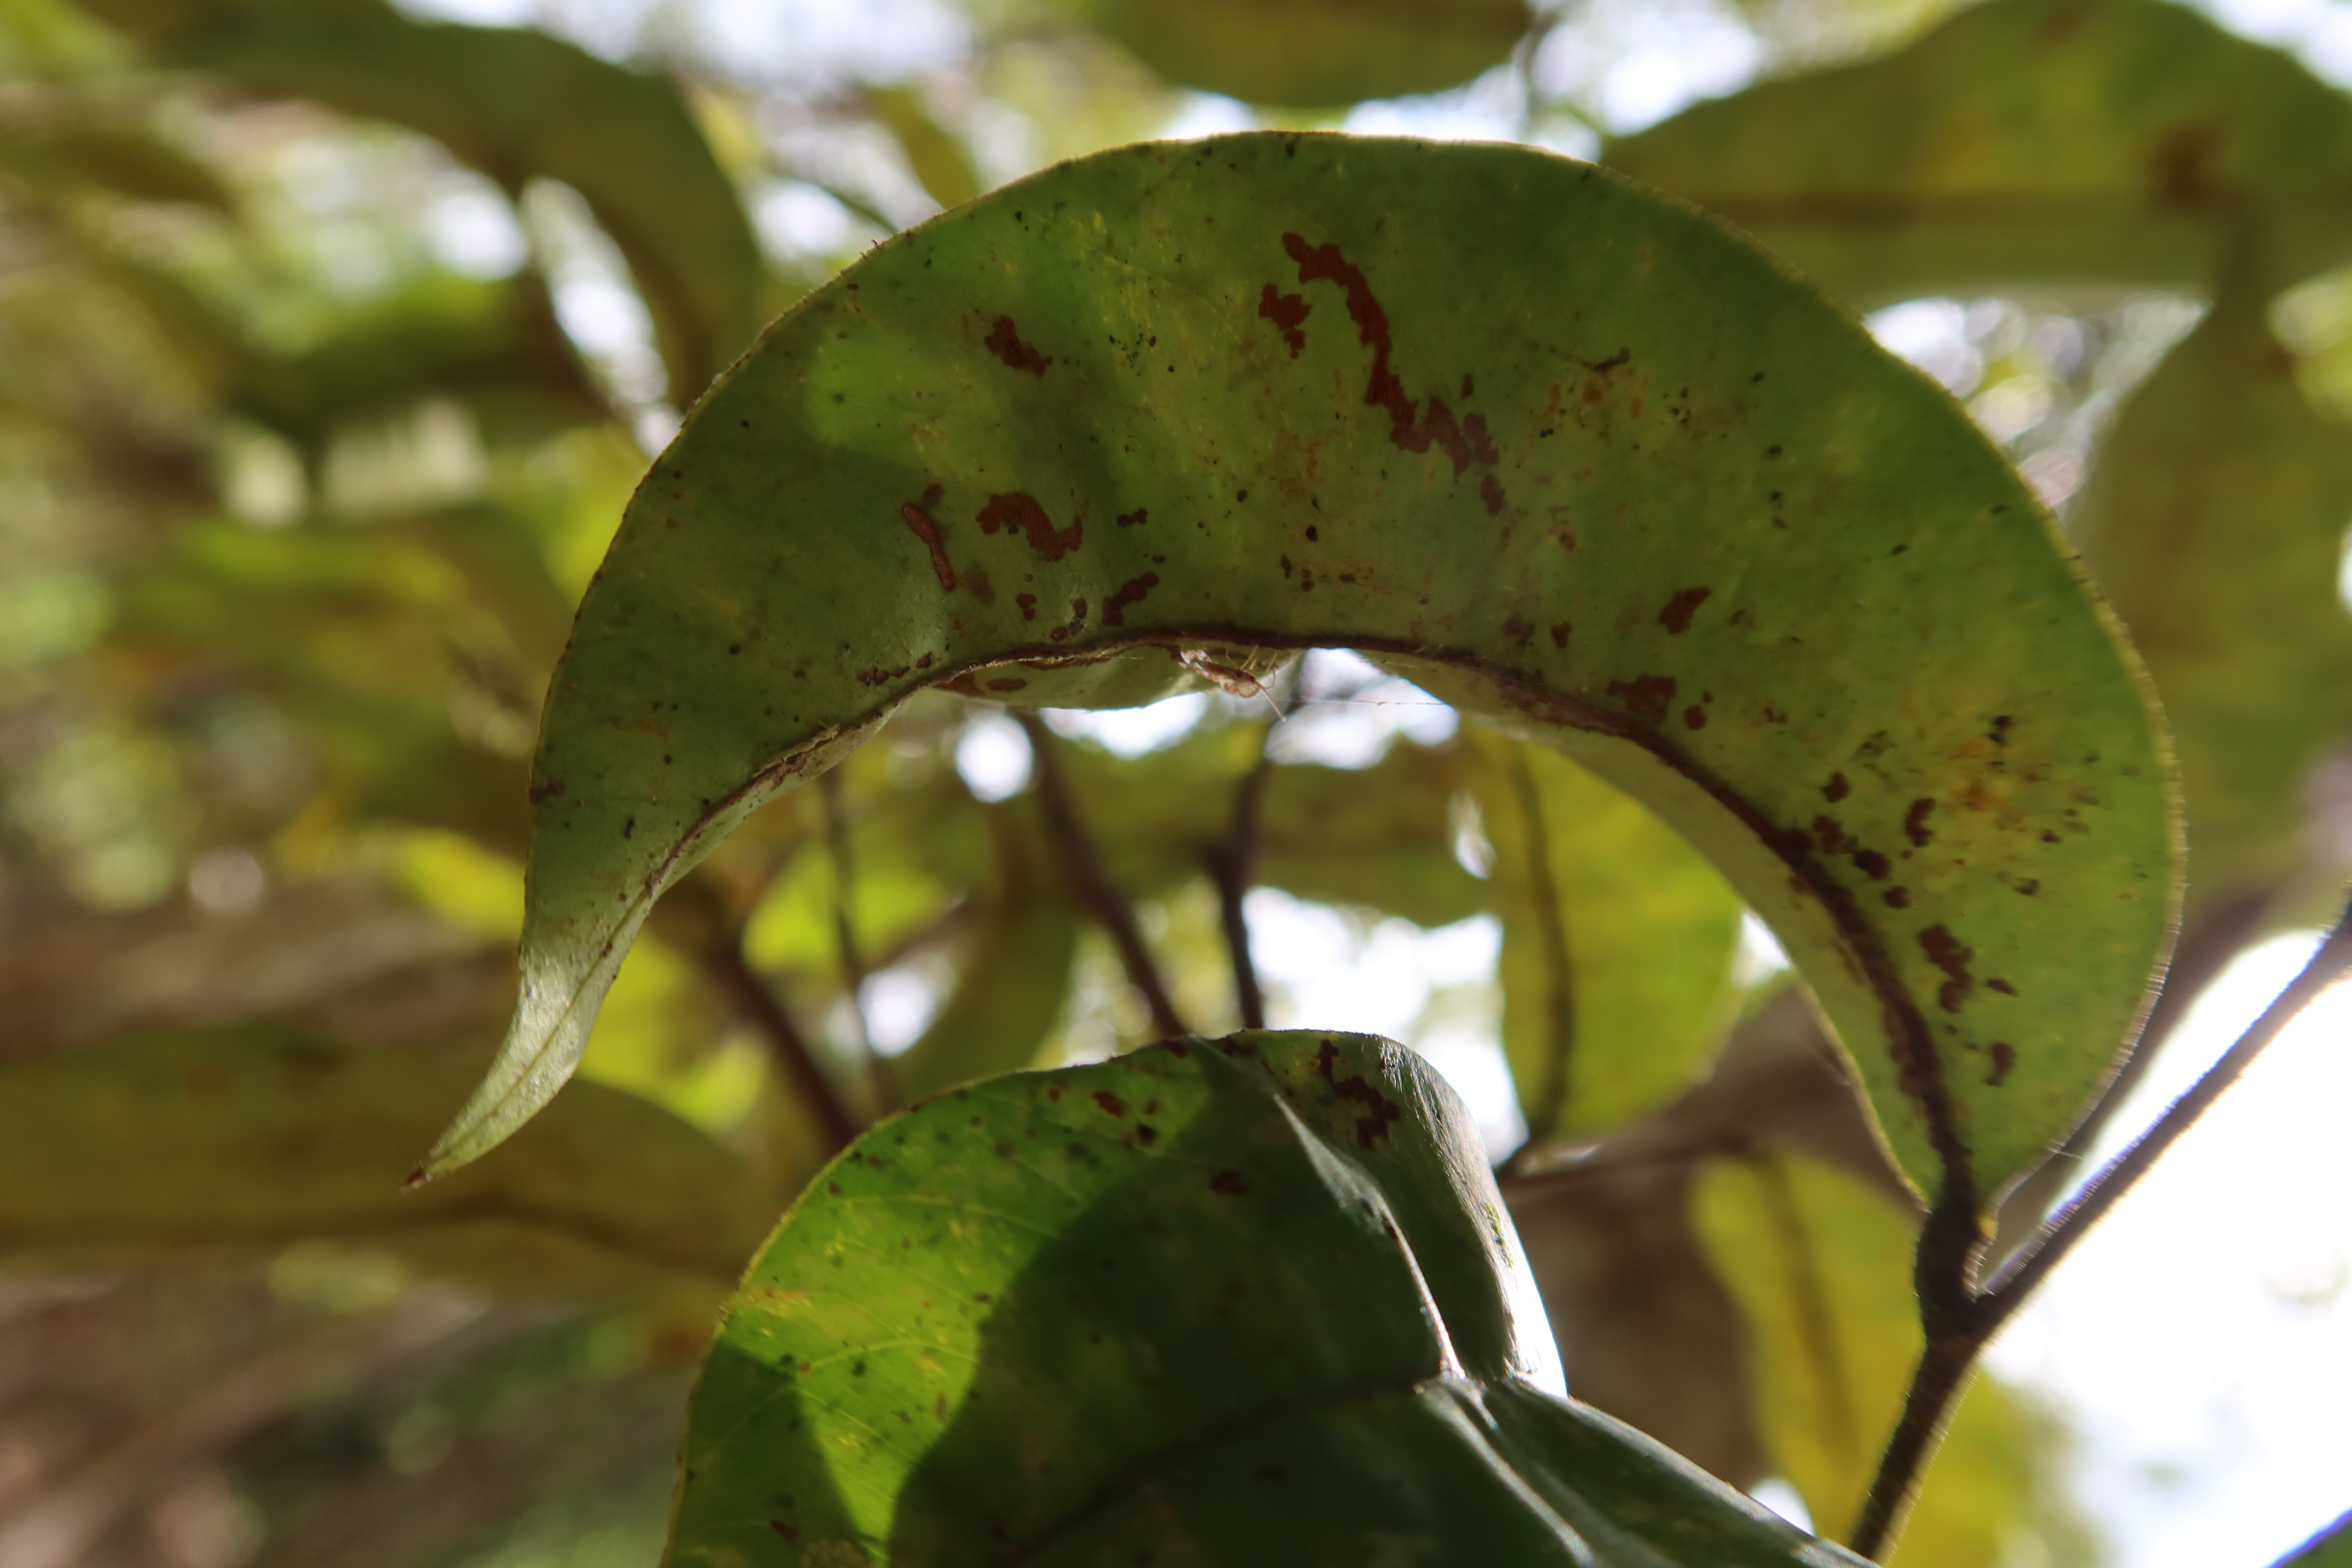
Label: Brown spots